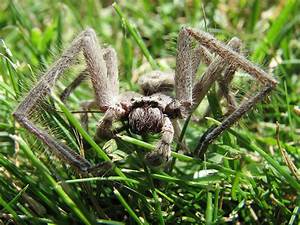
Label: ragno